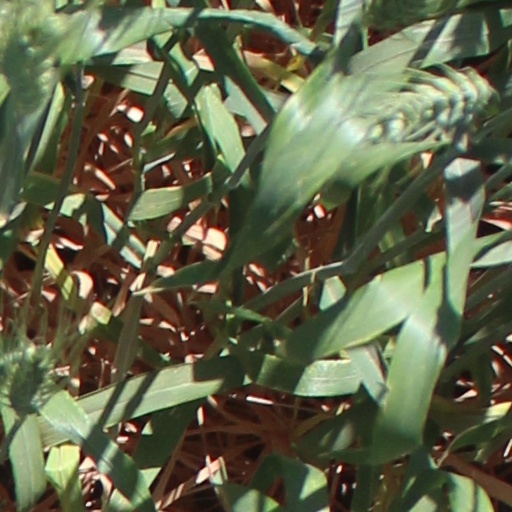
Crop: wheat